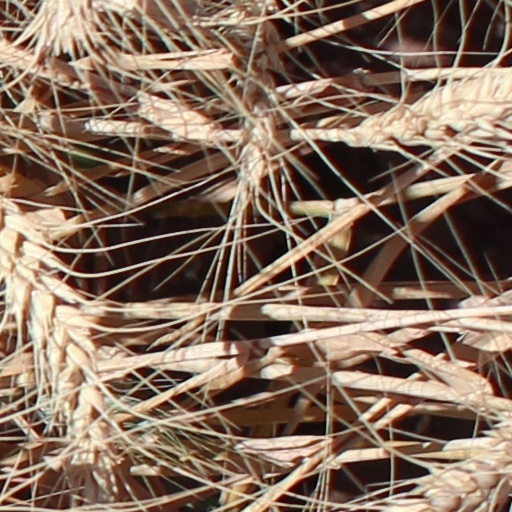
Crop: wheat